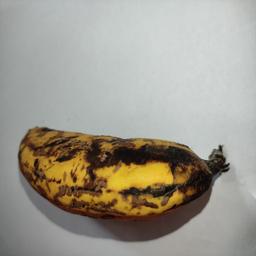
Banana variety: Sagor Kola